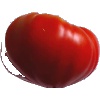
Label: Tomato 3